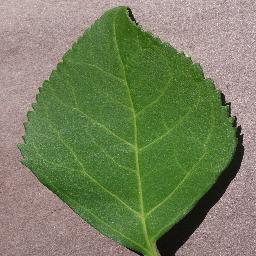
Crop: cherry
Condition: (including_sour)_healthy